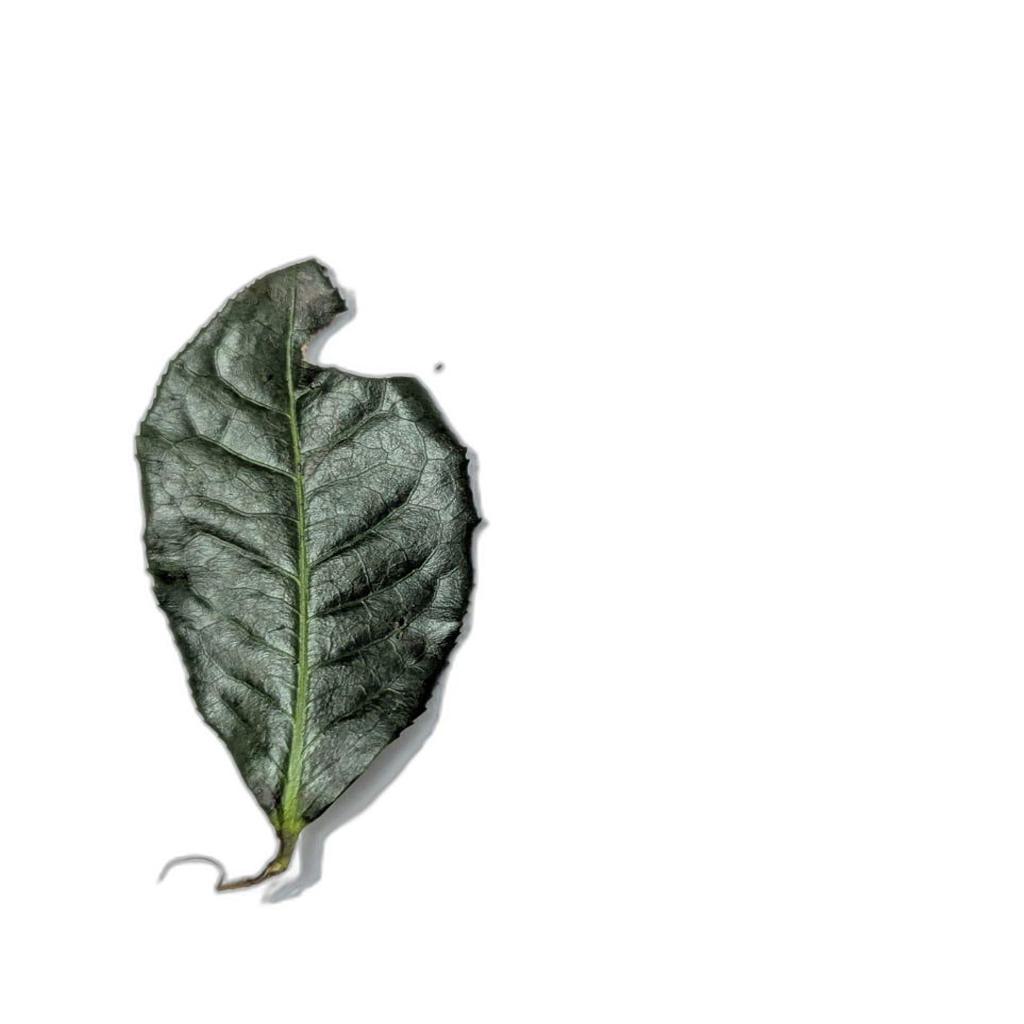
Label: Healthy